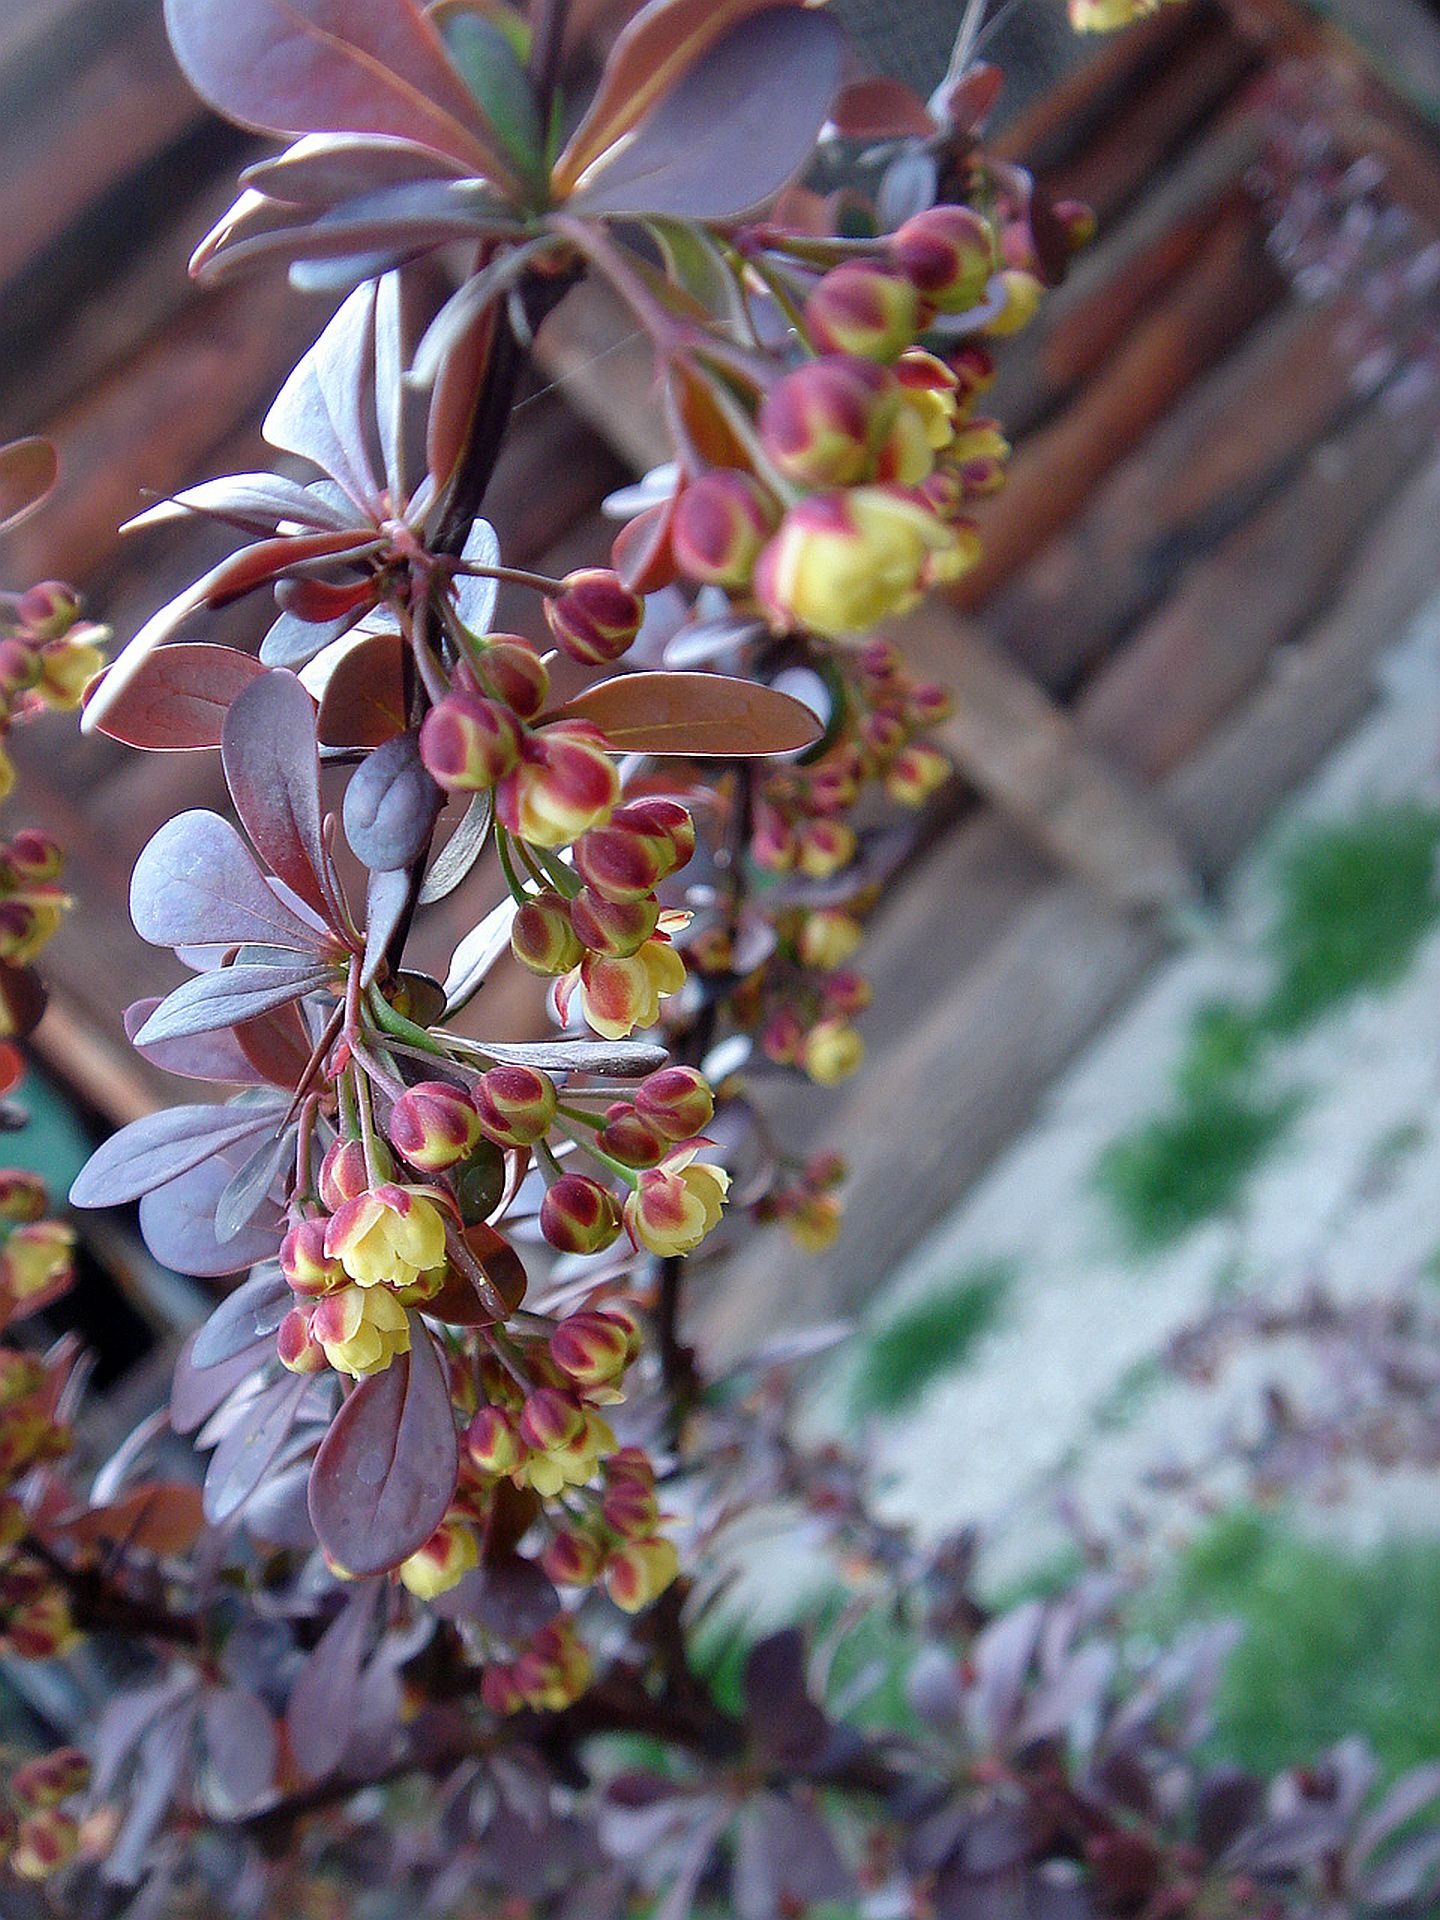
tree, branch, blossom, plant, leaf, flower, bush, spring, produce, autumn, botany, garden, flora, season, wildflower, flowers, shrub, detail, floristry, macro photography, flowering plant, land plant